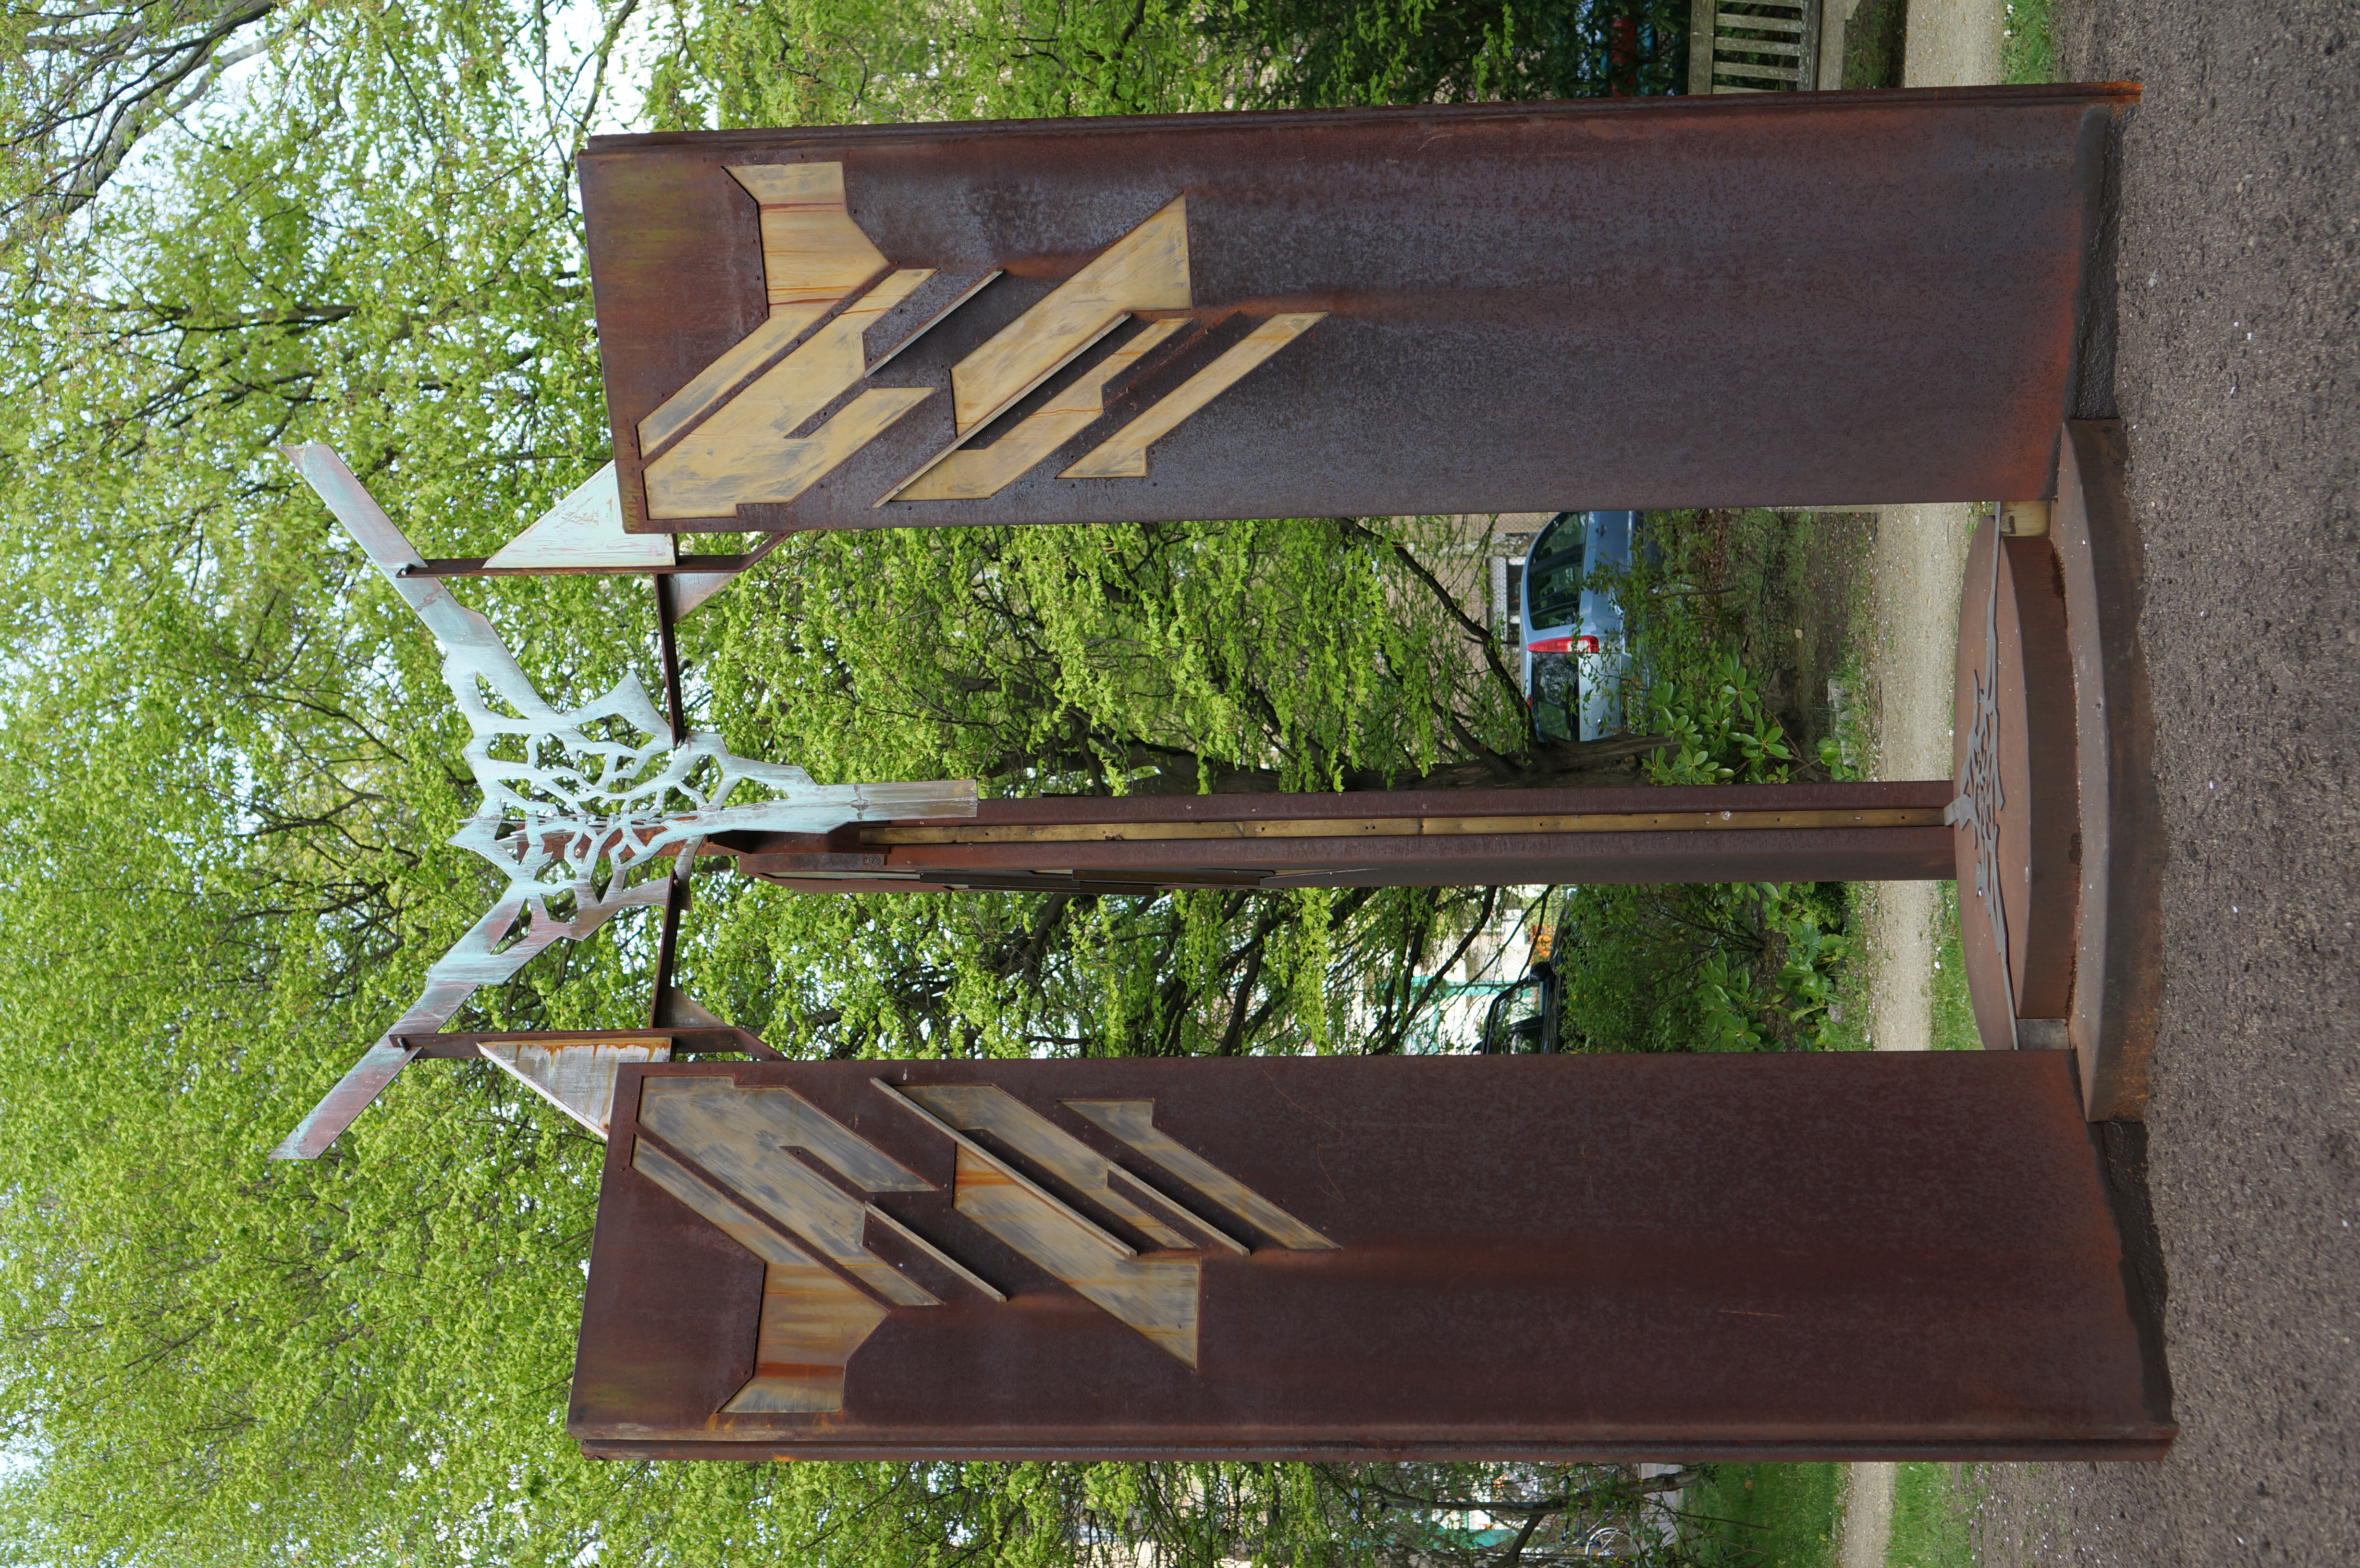
table, wood, furniture, 2014, 35mm, germany, deutschland, berlin, sony, nex, nex6, lenstagged, steffenzahn, guessedberlin, gwbsurfer321meins, sonye1835mmoss, sel35f18, bird feeder, man made object